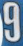
Number: 9